Sculpture in the Indian subcontinent

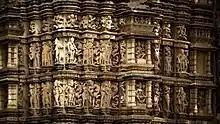
Intricately carved sculptures on the exterior of one of the temples of Khajuraho.

Both Buddhist and Hindu sculpture concentrate on large, often near life-size, figures of the major deities, respectively Buddha, Vishnu and Shiva. The dynasty had a partiality to Vishnu, who now features more prominently, where the Kushan imperial family generally had preferred Shiva. Minor figures such as yakshi, which had been very prominent in preceding periods, are now smaller and less frequently represented, and the crowded scenes illustrating Jataka tales of the Buddha's previous lives are rare. When scenes include one of the major figures and other less important ones, there is a great difference in scale, with the major figures many times larger. This is also the case in representations of incidents from the Buddha's life, which earlier had shown all the figures on the same scale.